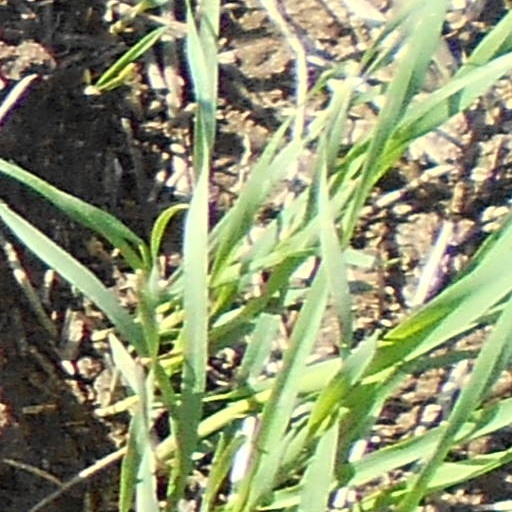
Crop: wheat